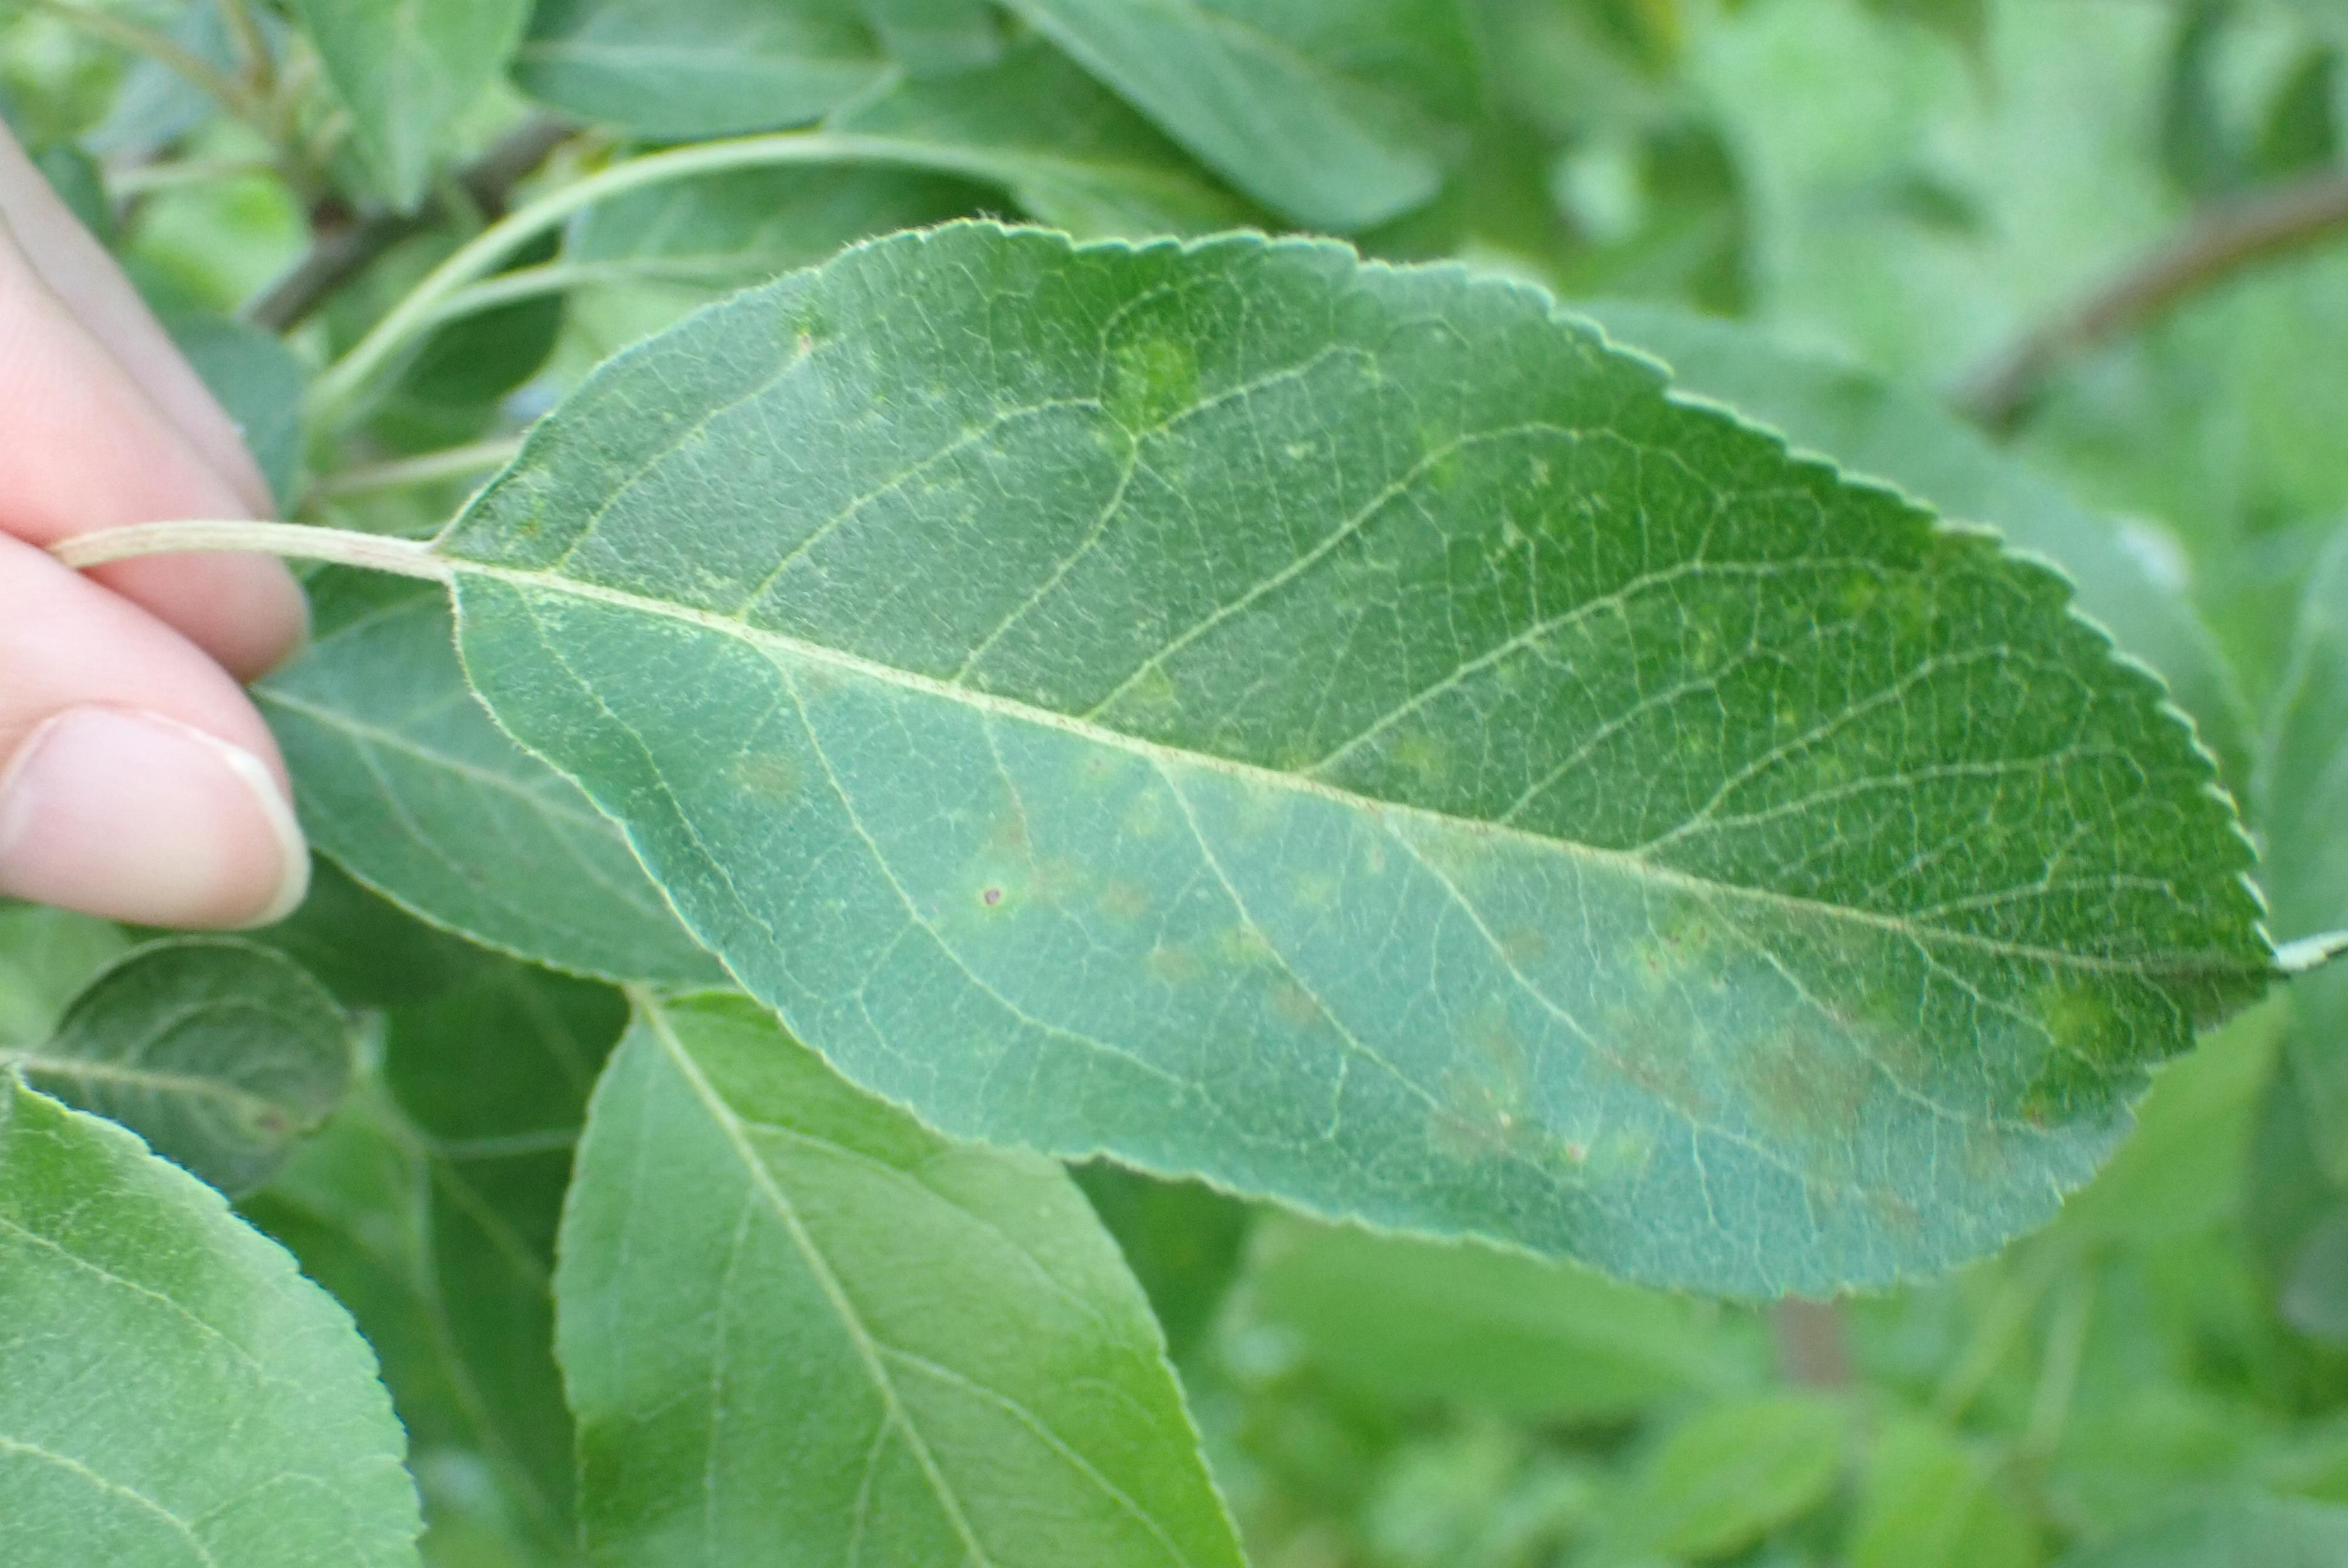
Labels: scab